Westminster Assembly

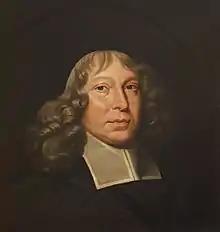
Samuel Rutherford was one of the most prominent of the Scottish commissioners.

The idea of a national assembly of theologians to advise Parliament on further church reforms was first presented to the House of Commons in 1641. Such a proposal was also included in the Grand Remonstrance, a list of grievances which Parliament presented to Charles on 1 December that year. Charles responded on 23 December that the church required no reforms. Undeterred, Parliament passed three bills in 1642 appointing an assembly and stipulating that its members would be chosen by Parliament. Charles, whose royal assent was required for the bills to become law, was only willing to consider such an assembly if the members were chosen by the clergy. This was the practice for selection of members of Convocation, the assembly of clergy of the Church of England.